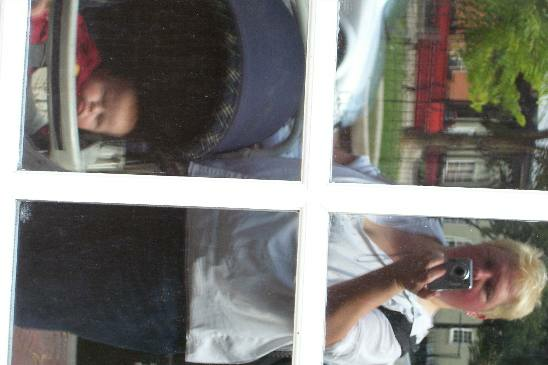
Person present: Yes